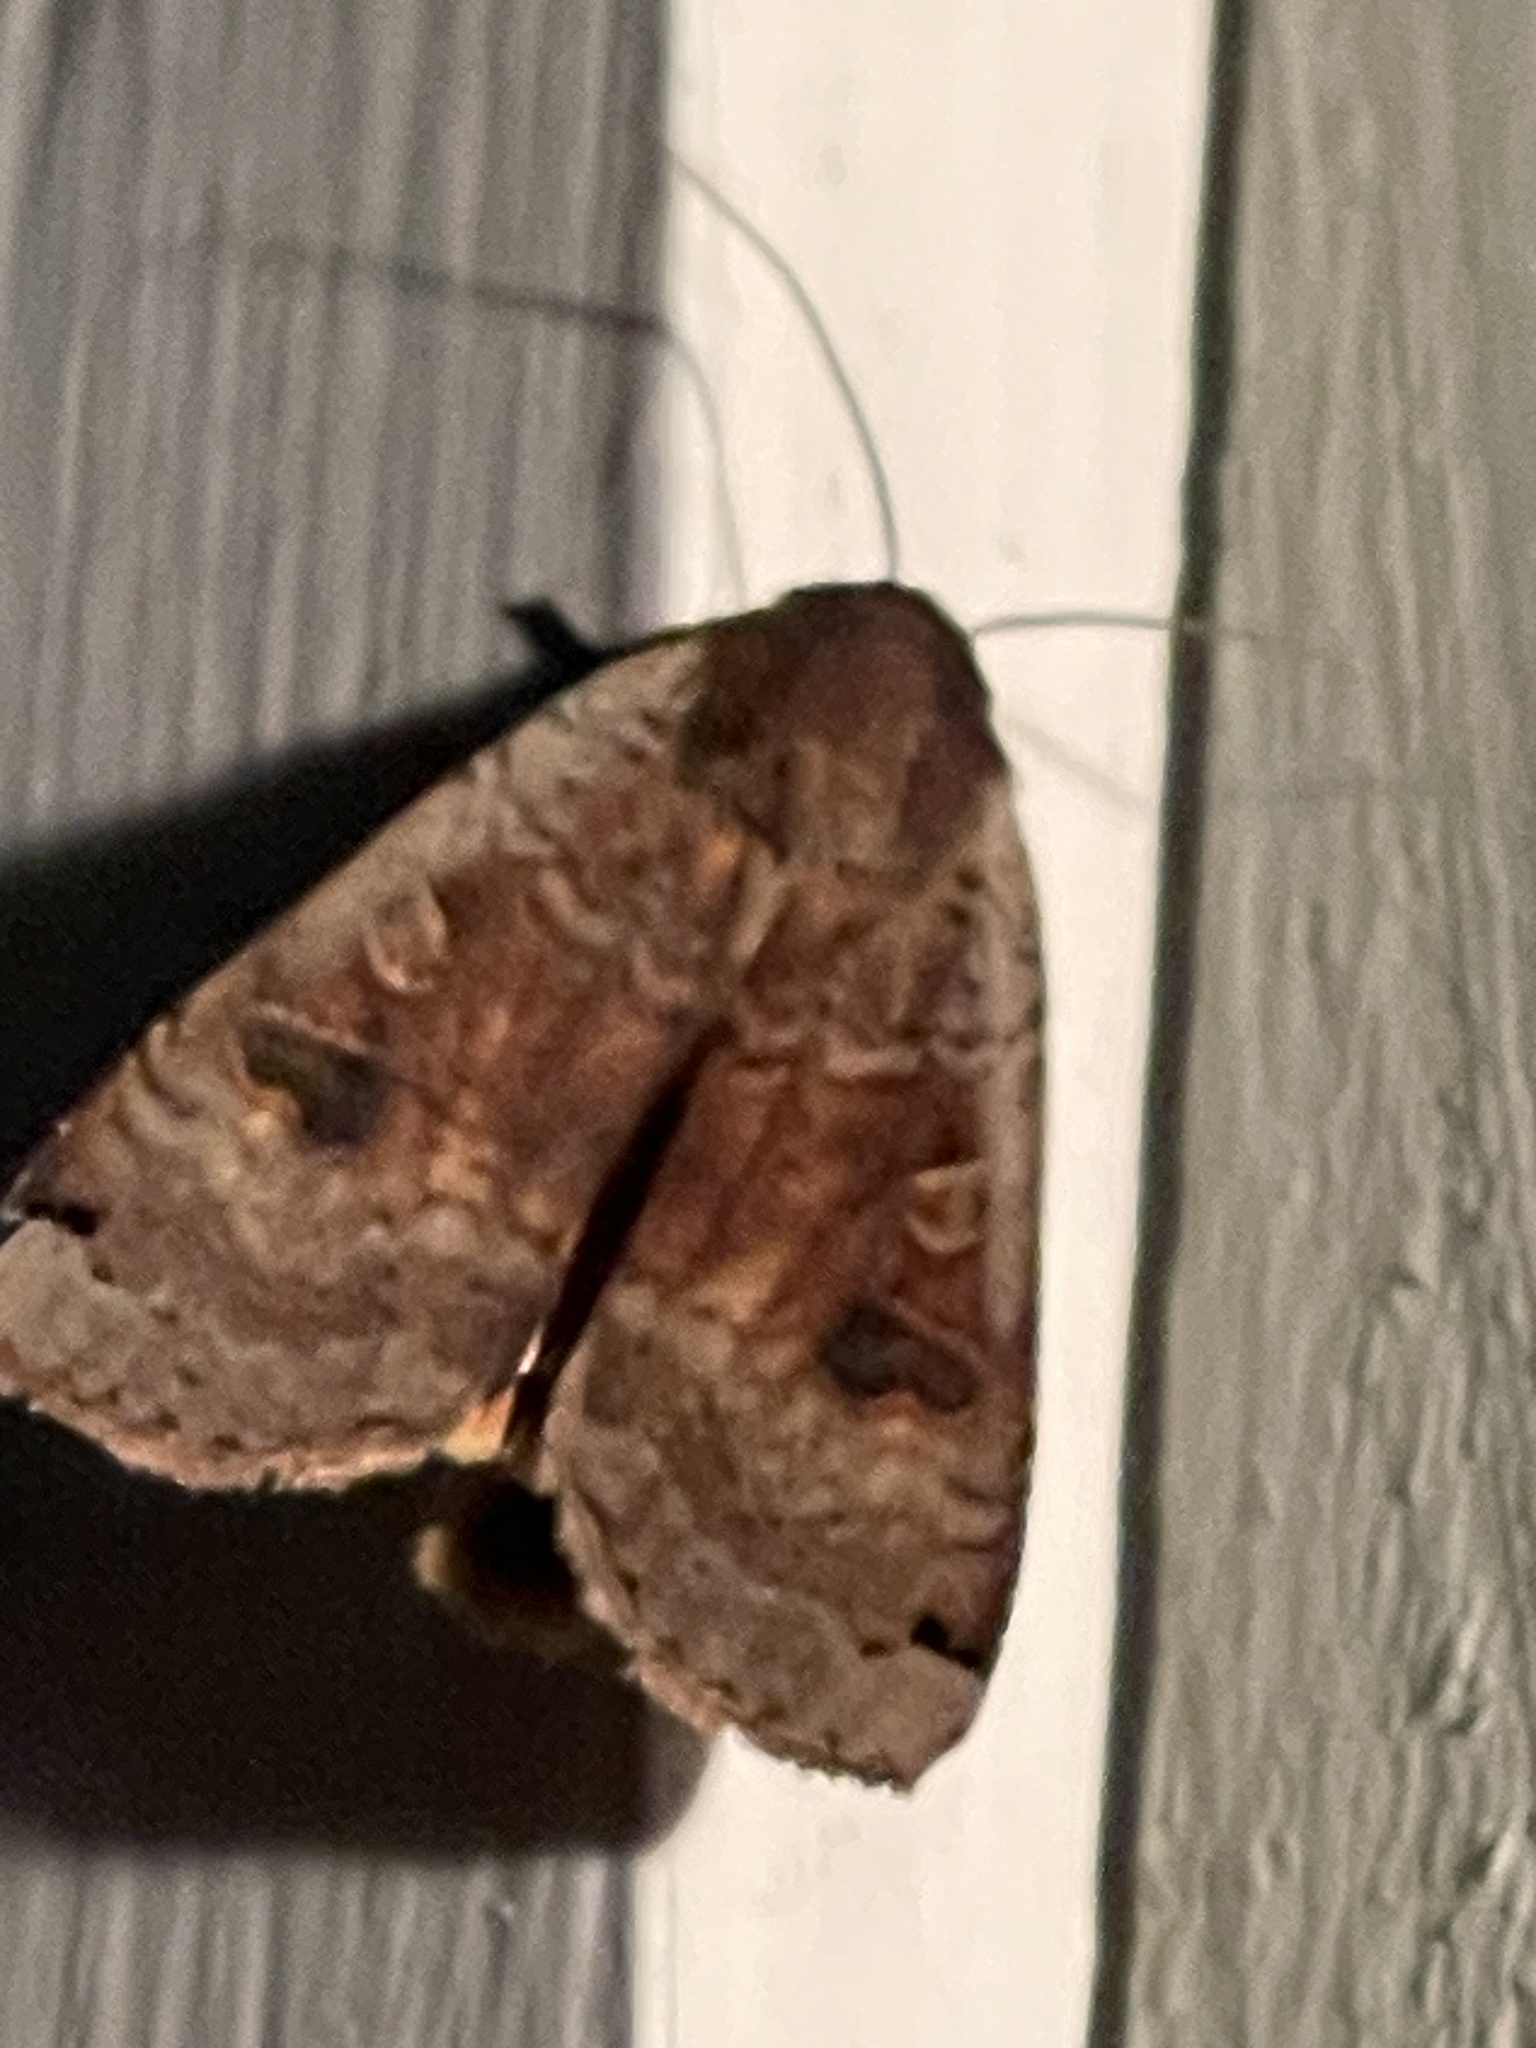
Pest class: cutworms